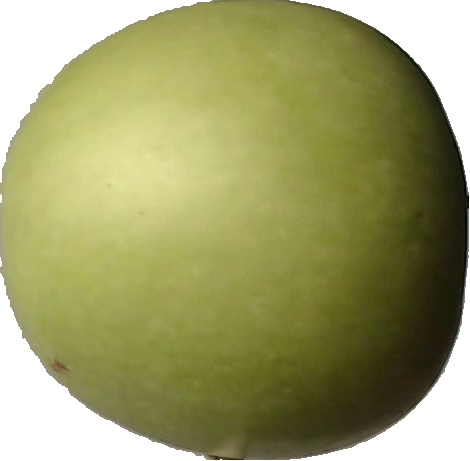
Label: apple_granny_smith_1